Andrew Blain Baird

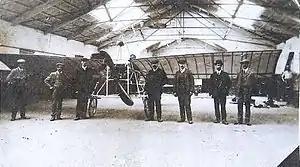
Andrew Blain Baird and Aviation Team circa 1910.

The Baird monoplane, once completed in his own shop in the summer of 1910, went on show at an exhibition in the Esplanade Flower Garden at the front of Bute. and then to the amazement and excitement of all it was moved to the Bute Highland Games on 20 August 1910.